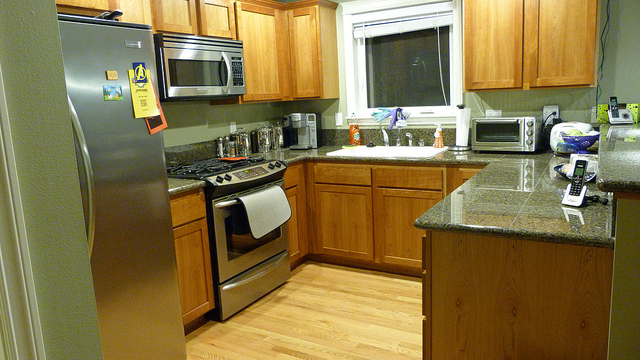
user: Given an image and a question. Answer the question in a short answer. Question: What is the counter made of? Short Answer:
assistant: granite